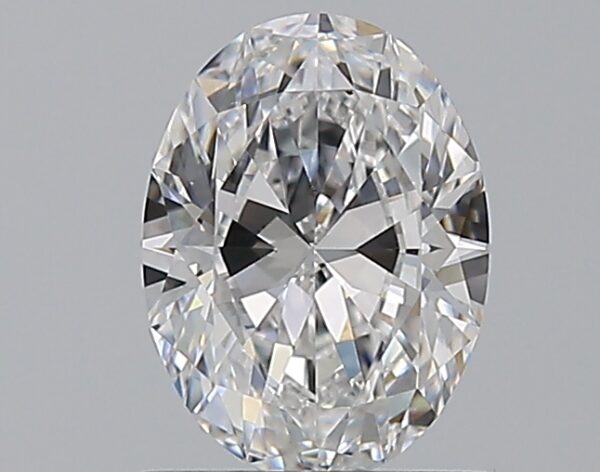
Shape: oval
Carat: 1
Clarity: VS2
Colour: D
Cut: EX
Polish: EX
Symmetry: EX
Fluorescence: N
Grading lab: GIA
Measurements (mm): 7.62 x 5.65 x 3.4